Ulderico Fabbri

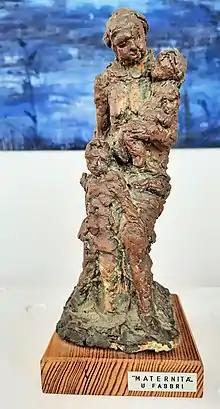
Ulderico Fabbri: "Maternità",Alfredo Filippini Collection

Ulderico Fabbri (Ferrara, July 2, 1897 – Ferrara, August 16, 1970) was an Italian sculptor.